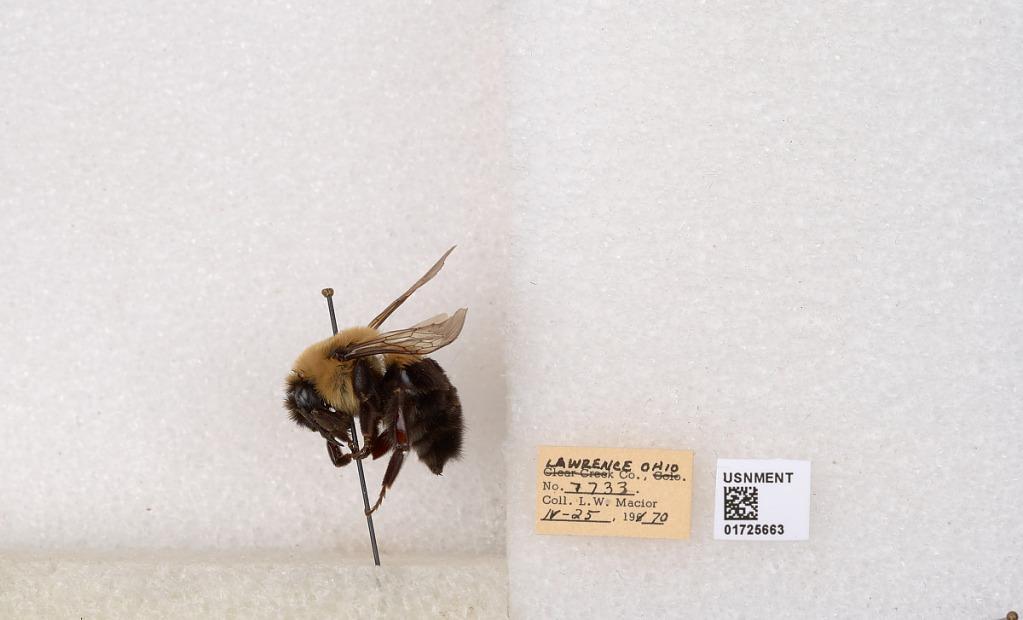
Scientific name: Bombus impatiens Cresson
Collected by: L. Macior
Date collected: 1970-4-25
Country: United States
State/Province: Ohio
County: Lawrence
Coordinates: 38.5985, -82.5367